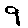
Label: 9